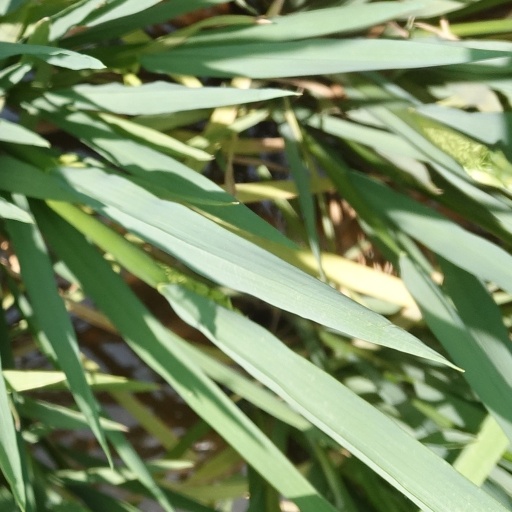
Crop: rice